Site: brandenburg
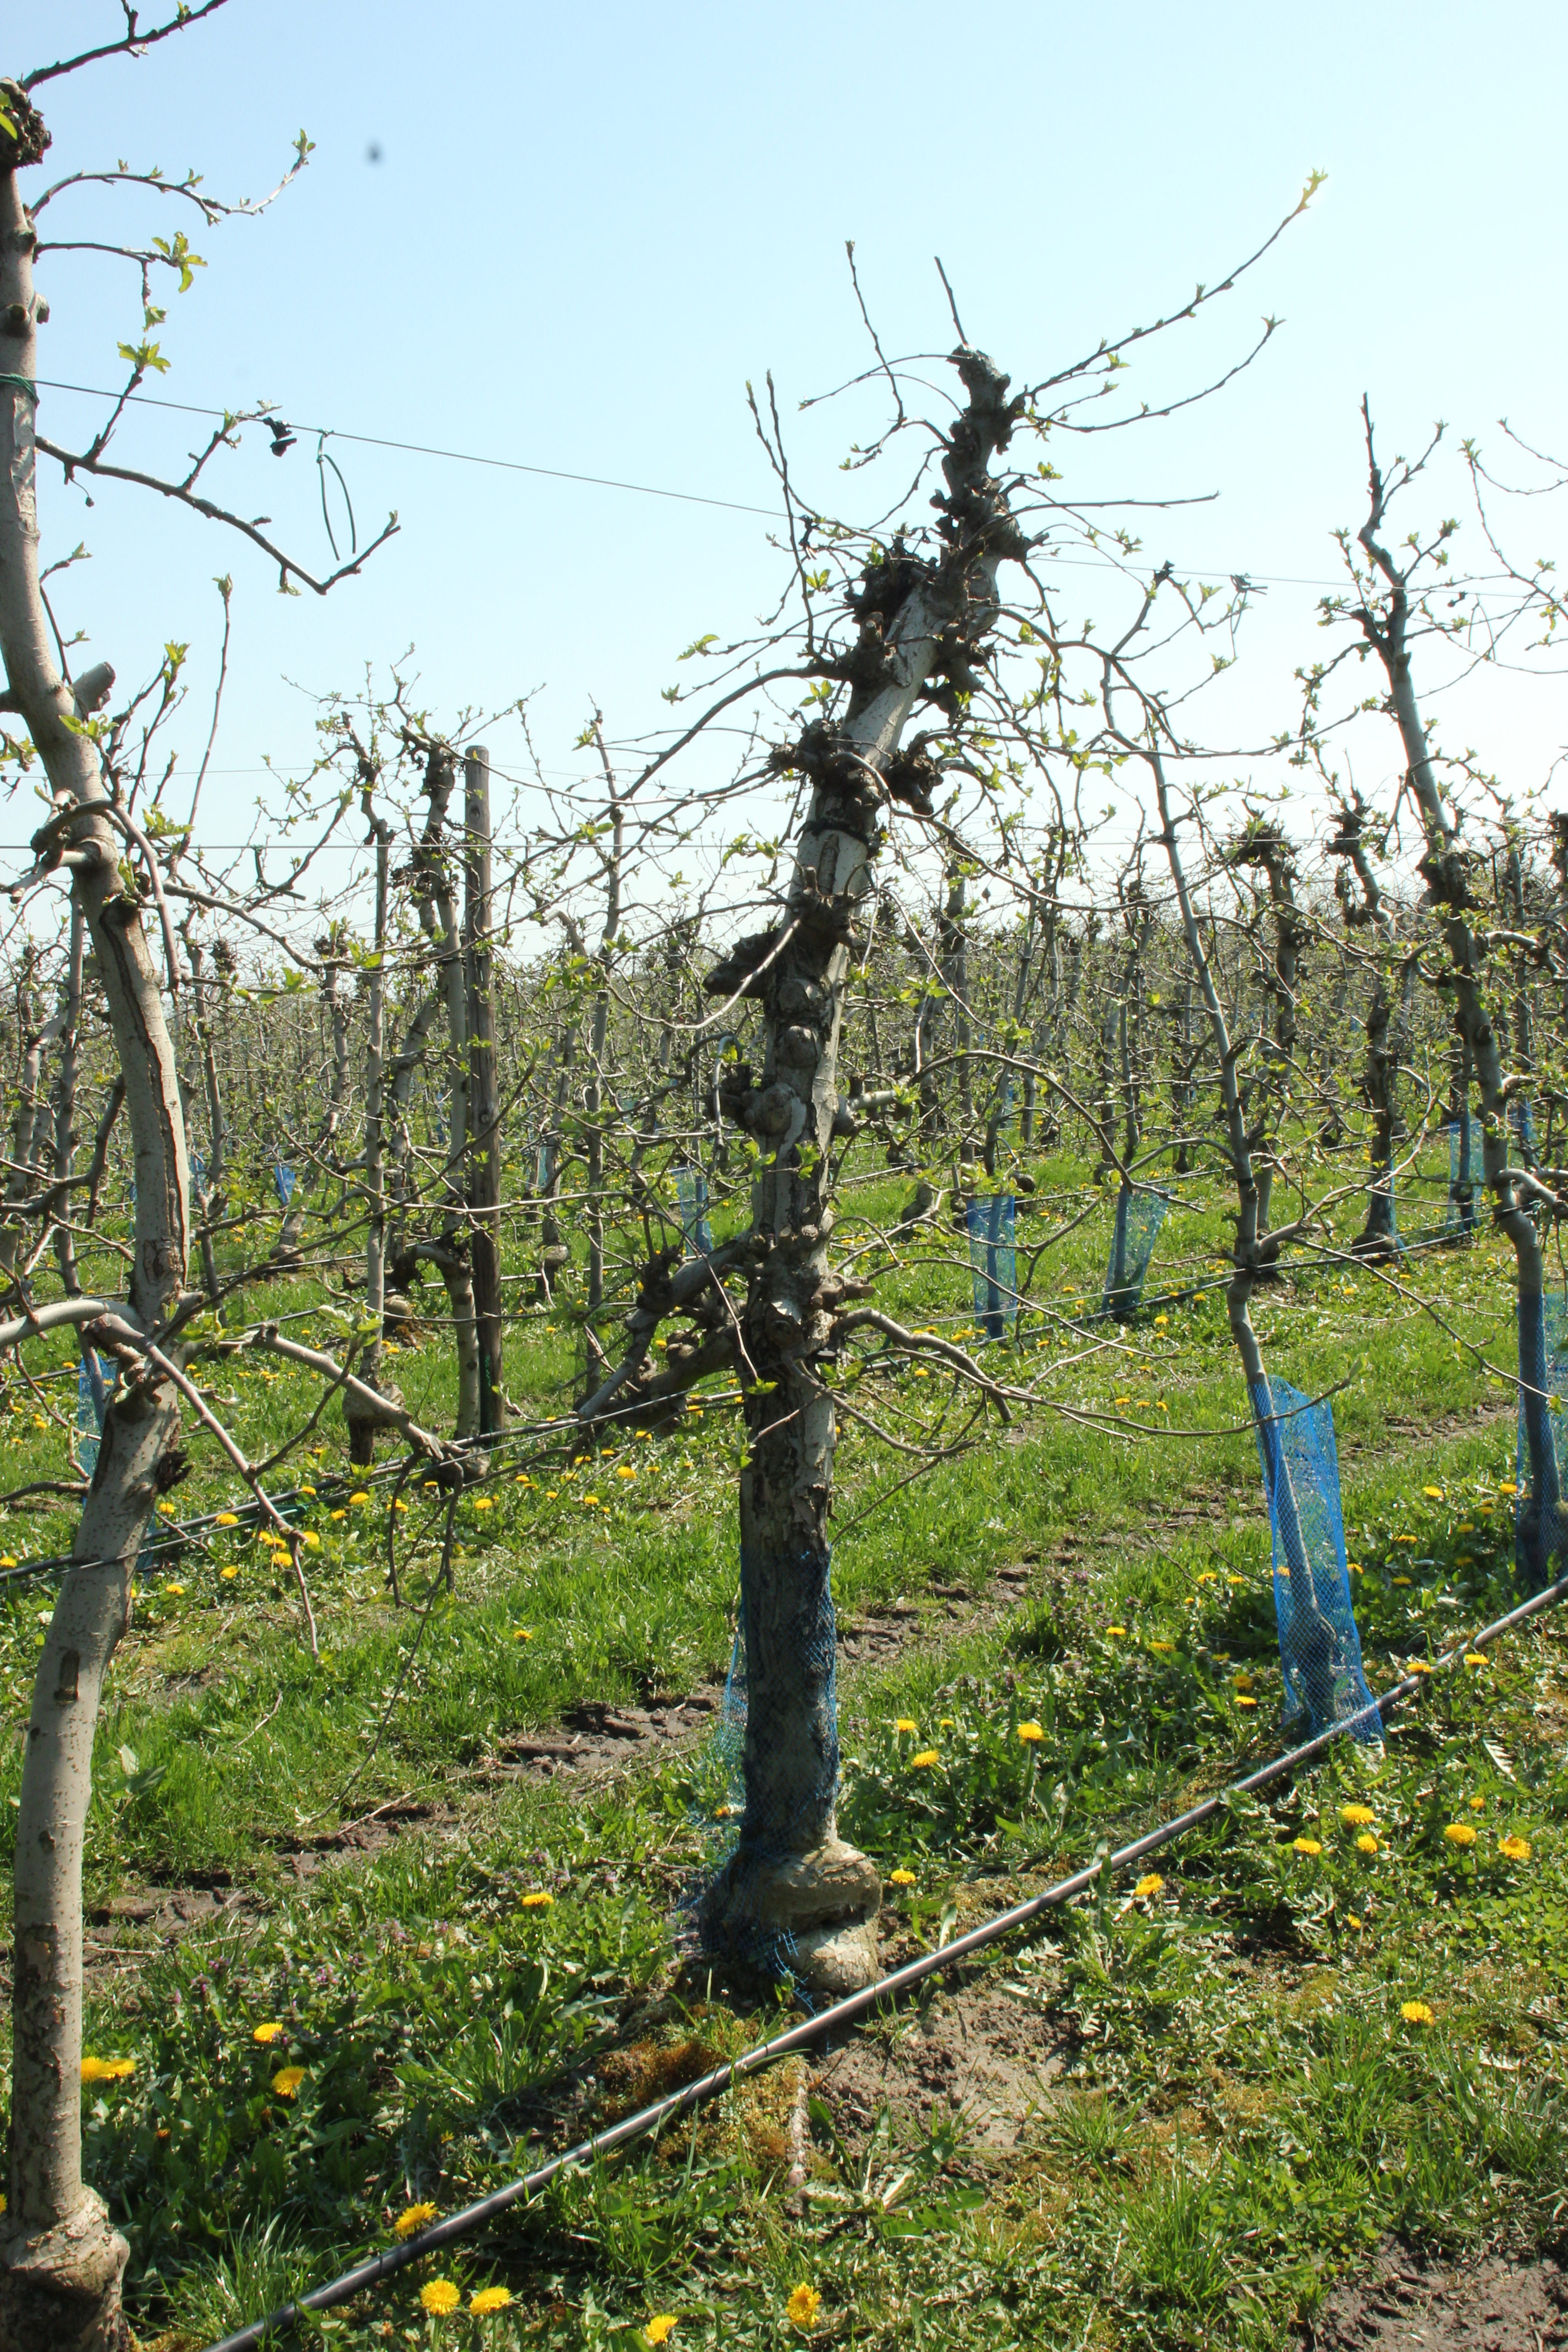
Growth stage (BBCH 56): Inflorescence emergence